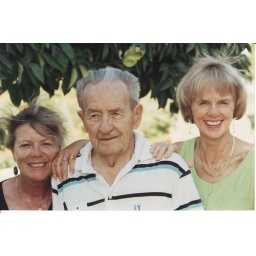
At the Sun City House under the famous orange trees near the Shuffleboard courts!